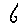
Label: 6